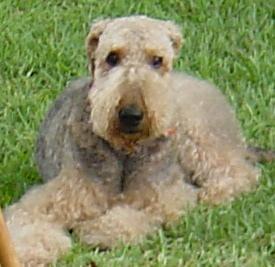
Airedale